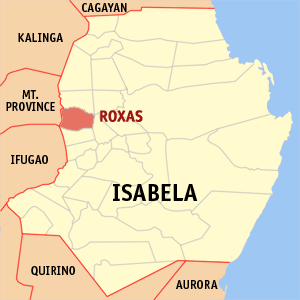
Roxas est une municipalité de la province d’Isabela, aux Philippines.